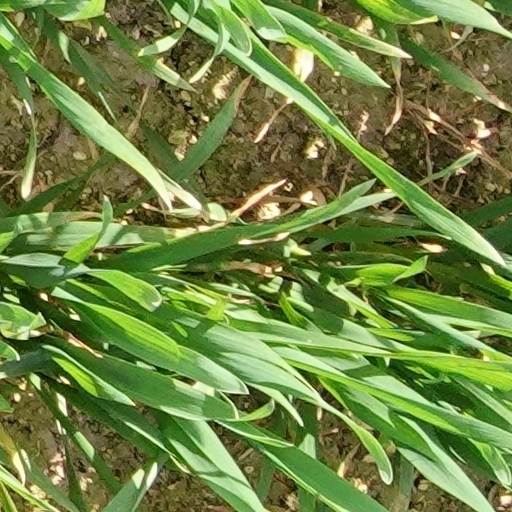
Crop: wheat